Carolina Actors Studio Theatre

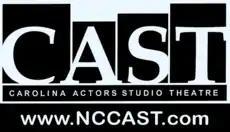

Carolina Actors Studio Theatre (CAST) was an independent non-profit theatre company located at 2424 North Davidson Street in Charlotte, North Carolina. It was founded in 1992 by Charlotte acting instructor Ed Gilweit as an actor's teaching school. In 2000 Gilweit's company partnered with a video and stage production company run by Michael Simmons called Victory Pictures, Inc., and then with the fledgling theatre group Another Roadside Performance Company run by Robert Lee Simmons, Michael Simmons' son. Through this series of mergers, Gilweit and the Simmons' became the founders of the Carolina Actors Studio Theatre. After Gilweit's death in 2002, Michael Simmons became the Managing Artistic Director.